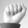
ASL letter: A